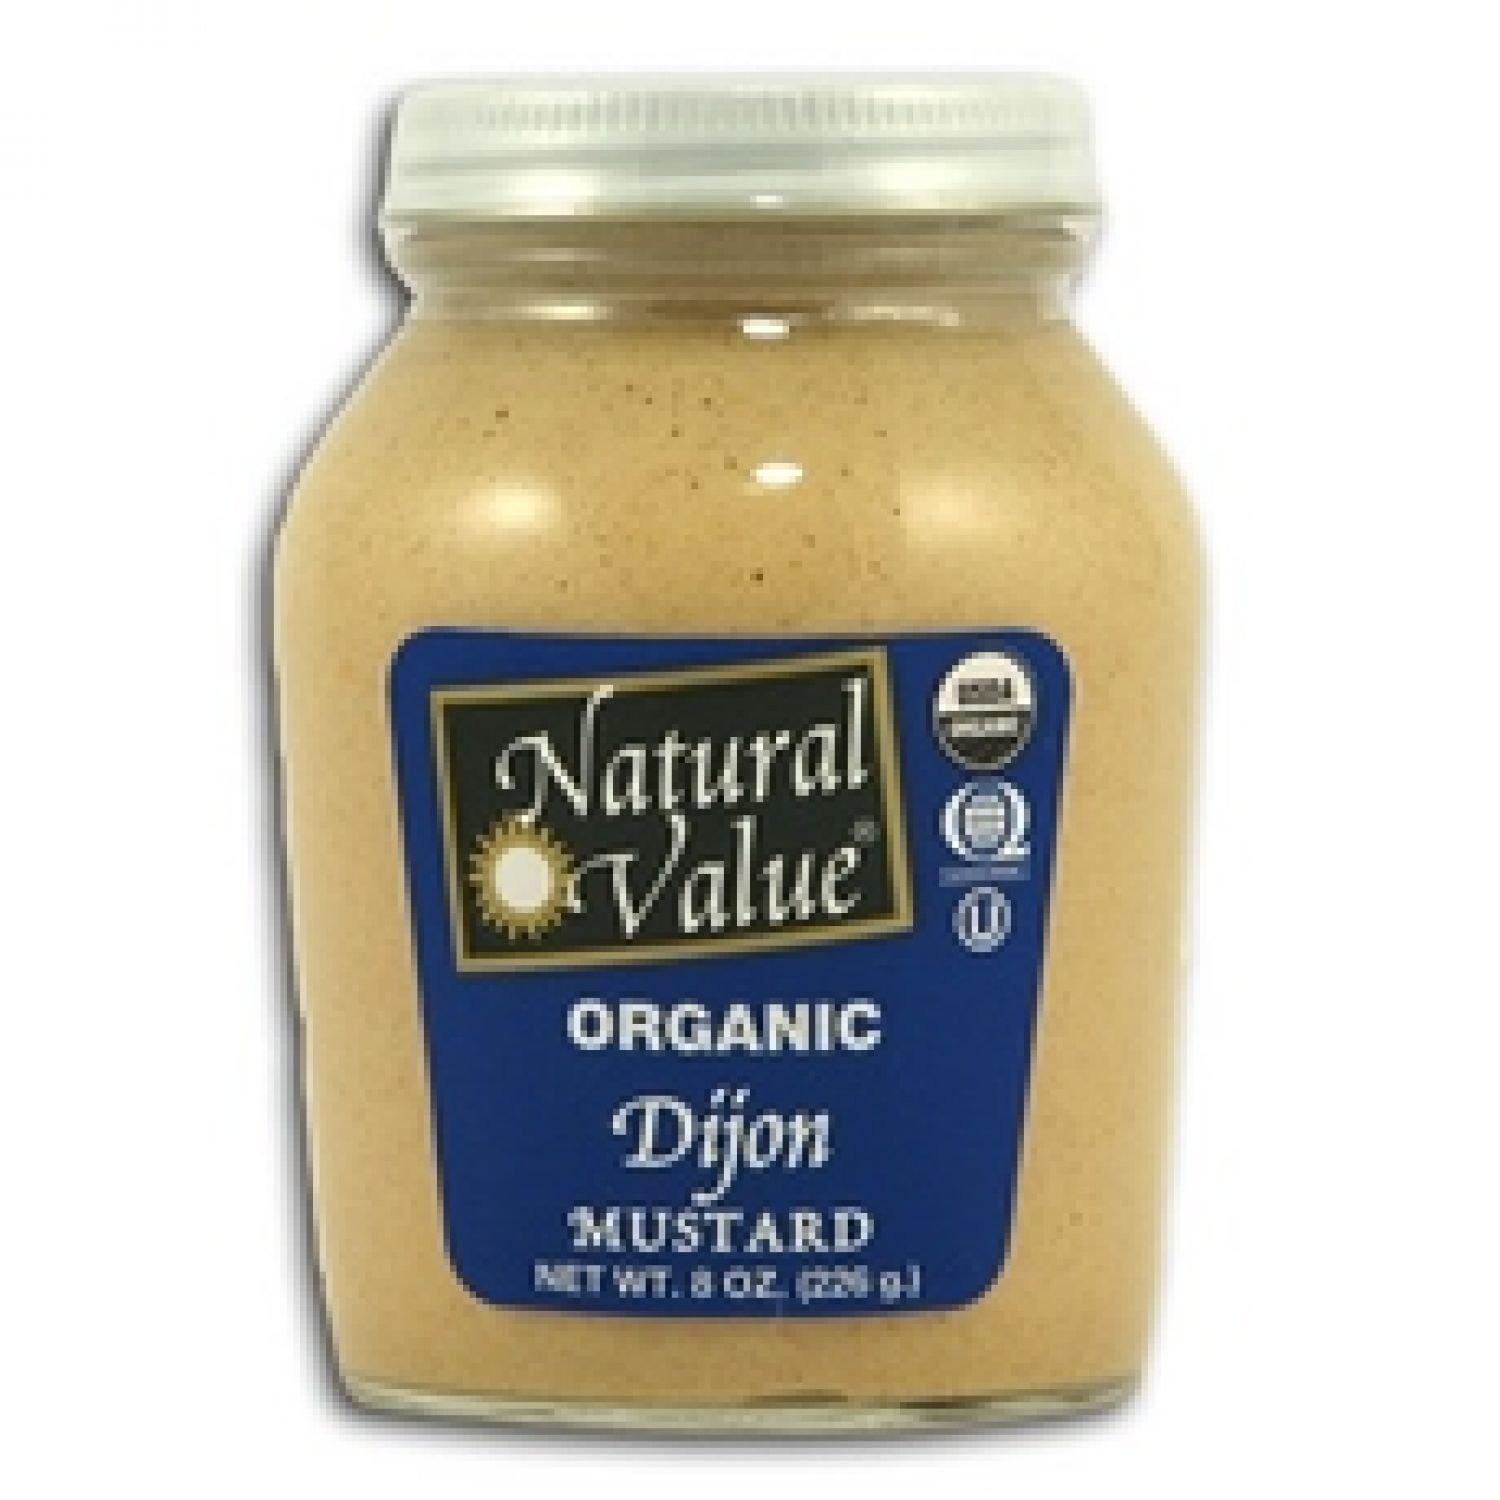
Item Name: Natural Value B18862 Natural Value Organic Dijon Mustard -12x8oz
Bullet Point: Marinades &amp; Sauces
Product Description: Enjoy Natural Value Organic Dijon Mustard. Ingredients: Organic Grain Vinegar, Water, Organic Mustard Seed, Salt, Organic Spices. (Note: Description is informational only. Please refer to ingredients label on product prior to use and address any health questions to your Health Professional prior to use.
Value: 96.0
Unit: Fl Oz

Price: 68.59